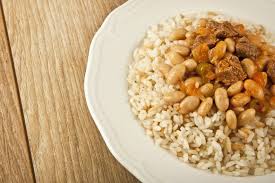
Yemek: kuru_fasulye